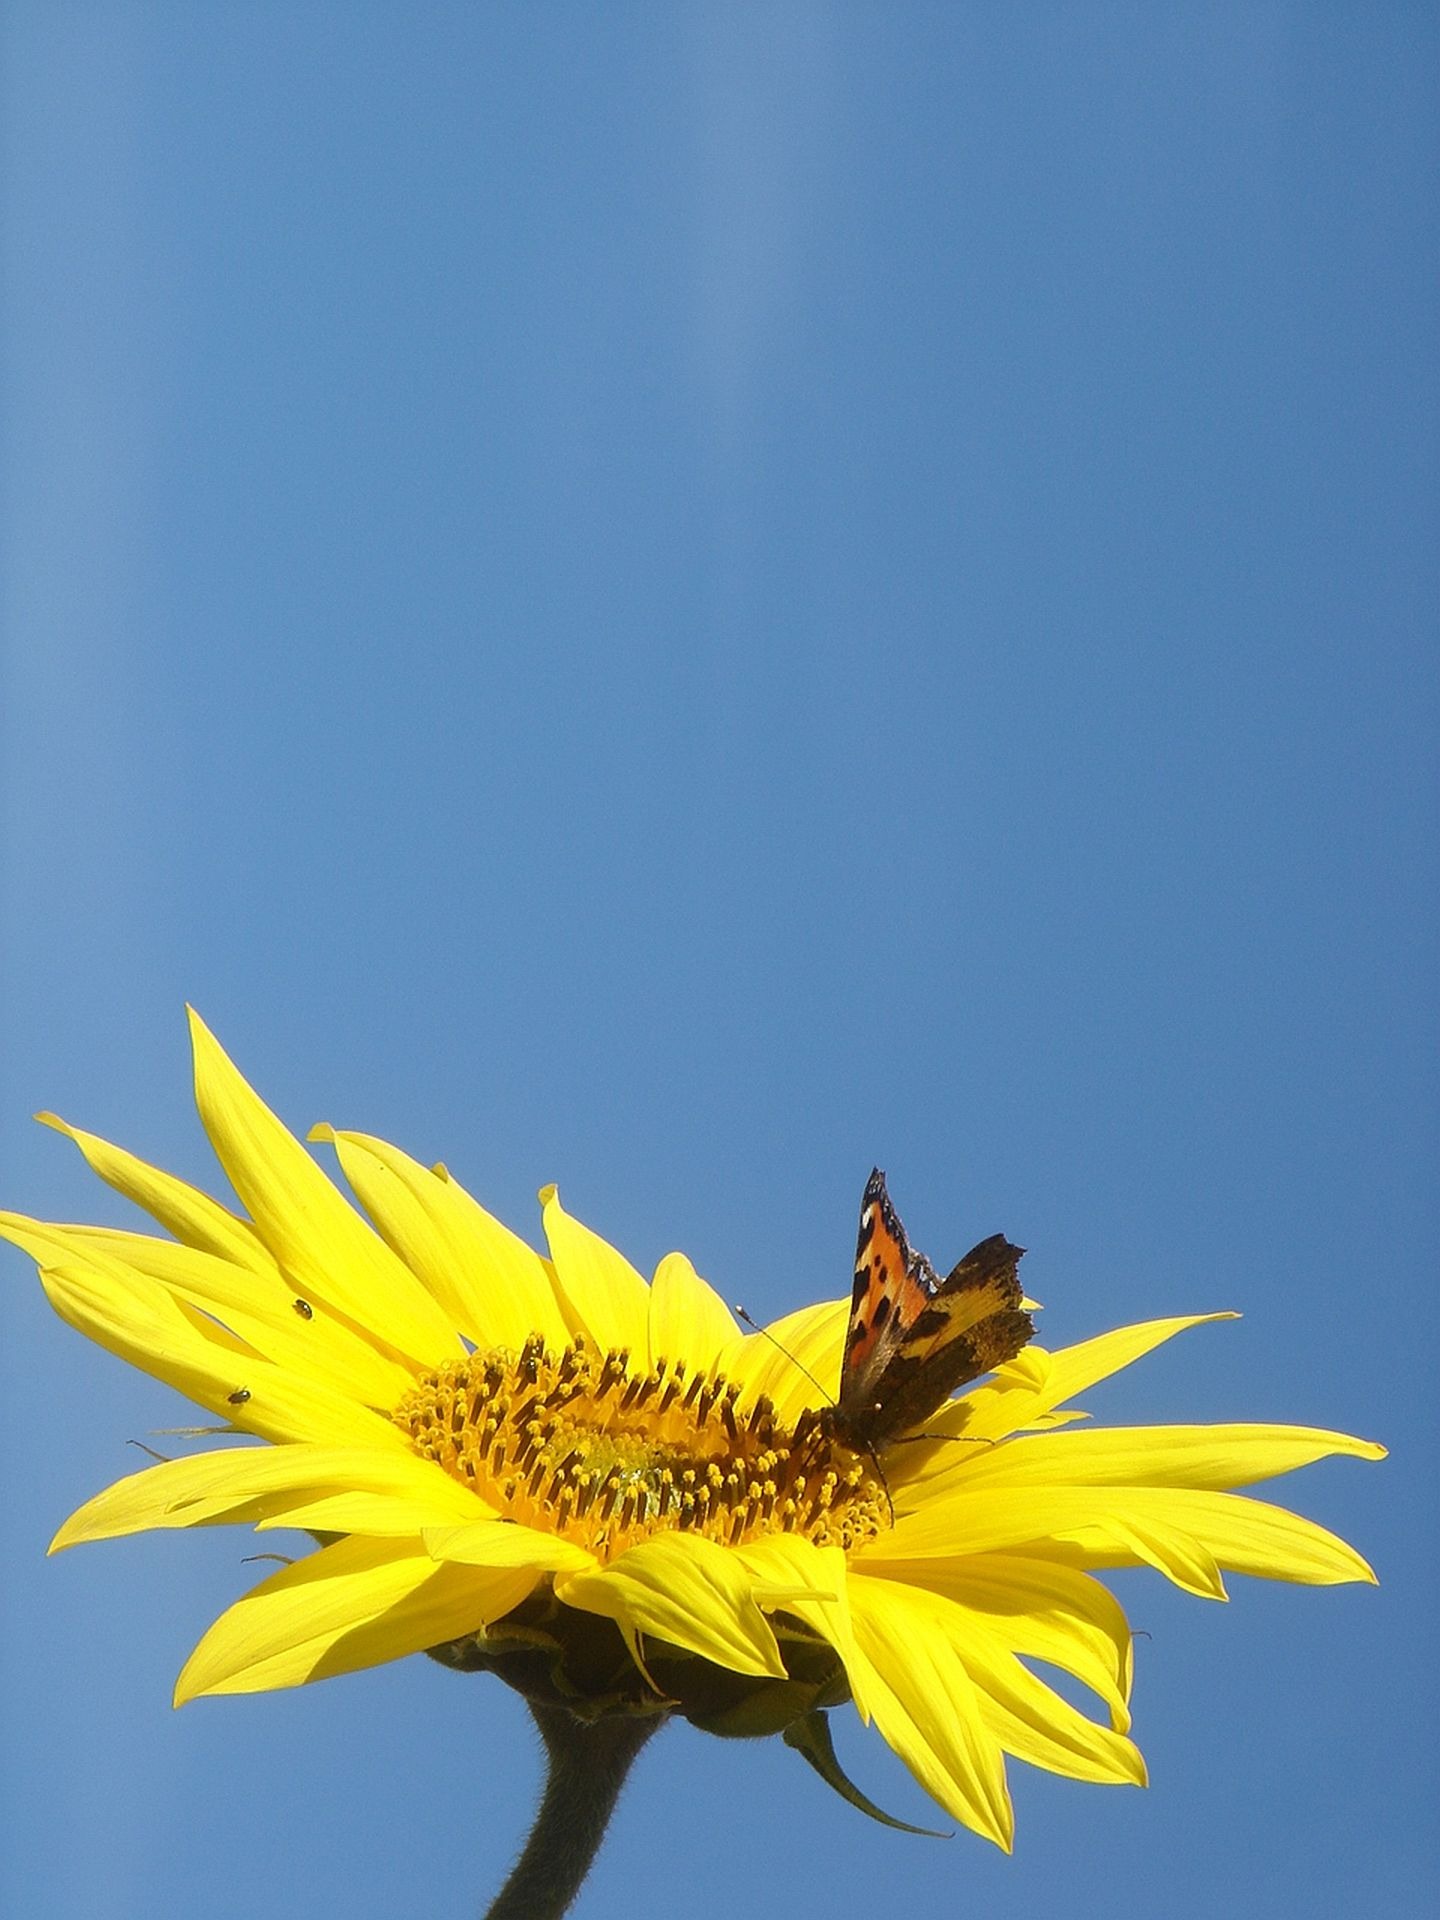
nature, plant, flower, pollen, insect, butterfly, yellow, flora, sunflower, invertebrate, bee, beauty, nectar, macro photography, flowering plant, honey bee, daisy family, land plant